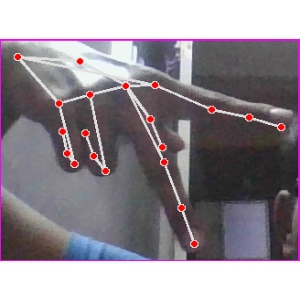
अक्षर: प